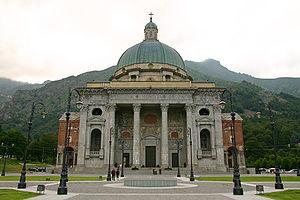
Le sanctuaire d'Oropa est un sanctuaire dédié à la Vierge noire. Bâti à 1 159 m au-dessus du niveau de la mer, il se trouve à 13 km de la ville de Biella dans le Piémont, en Italie.